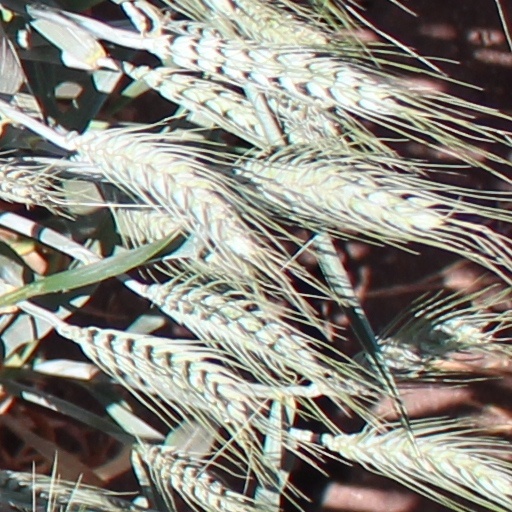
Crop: wheat